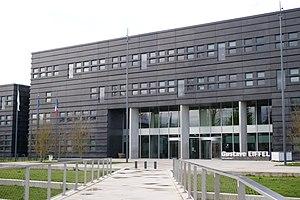
Vue sur le bâtiment Gustave Eiffel de CentraleSupélec, composante de l'université Paris-Saclay depuis le pont du Jardin argenté.
CentraleSupélec est l'une des 205 écoles d'ingénieurs françaises accréditées au 1ᵉʳ septembre 2019 à délivrer un diplôme d'ingénieur et est un « établissement-composante » de l'Université Paris-Saclay.
Paris-Saclay est un pôle scientifique et technologique en cours d'aménagement à vingt kilomètres au sud de Paris, sur une zone couvrant 27 communes des départements de l'Essonne et des Yvelines. Sa construction, lancée en 2006, doit durer quinze à vingt ans pour permettre de regrouper à terme entre 20 et 25 % de la recherche scientifique française. Le projet Paris-Saclay vise à regrouper organismes de recherche, grandes écoles, universités et entreprises privées afin de créer un pôle d'excellence scientifique et technique de dimension internationale, comparable à la Silicon Valley ou à la région de Cambridge.
Le campus d’Orsay, ou campus universitaire Paris-Saclay, est un des cinq campus de l’université Paris-Saclay, s’étendant sur les communes d’Orsay et de Gif-sur-Yvette, mais aussi de Bures-sur-Yvette, dans l’Essonne, à une vingtaine de kilomètres au sud-ouest de Paris.
L'université Paris-Saclay est une université française créée le 6 novembre 2019 par décret paru au Journal officiel en tant qu'établissement expérimental public à caractère scientifique, culturel et professionnel. Elle est l'une des douze universités parisiennes, héritière de l'université Paris-Sud-XI, créée le 1ᵉʳ janvier 1971.